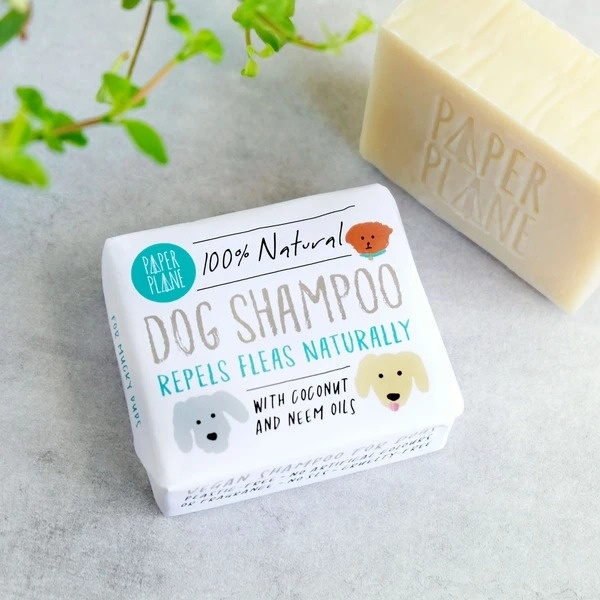
Dog Shampoo 100% Natural Vegan
Pamper your pooch with this vegan, 100% natural, plastic-free Dog Shampoo bar. Our hand-made bars are scented with Peppermint, Tea Tree, Citronella and Lavender, to make your four-legged friend the smartest pup in town The bar contains Neem oil for a healthy, shiny coat, and natural plant extract flea repellants. Illustrated with cute canines, the packaging makes this a great gift for your dog-loving friends. Weight 0.2 lb Made in United Kingdom
Brand: Paper Plane
Category: Animals & Pet Supplies > Pet Supplies > Pet Grooming Supplies > Pet Shampoo & Conditioner > Shampoos